Montrose County Courthouse

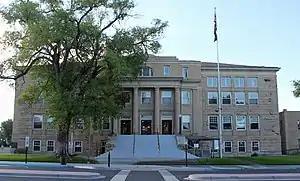
The courthouse in 2014.

The Montrose County Courthouse stands three stories high in downtown Montrose, Colorado and was built in the Classical Revival style from locally quarried sandstone. It was listed on the National Register of Historic Places in 1994.